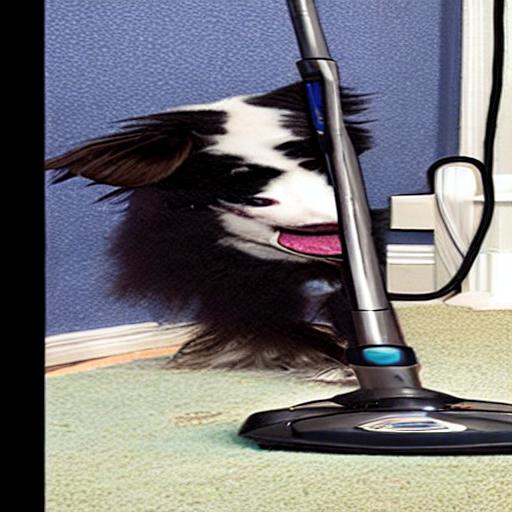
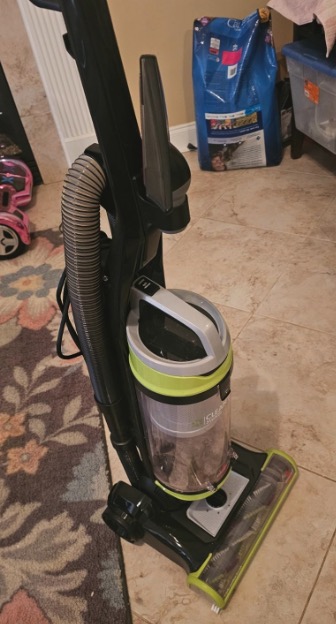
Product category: items_vacuum
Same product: no